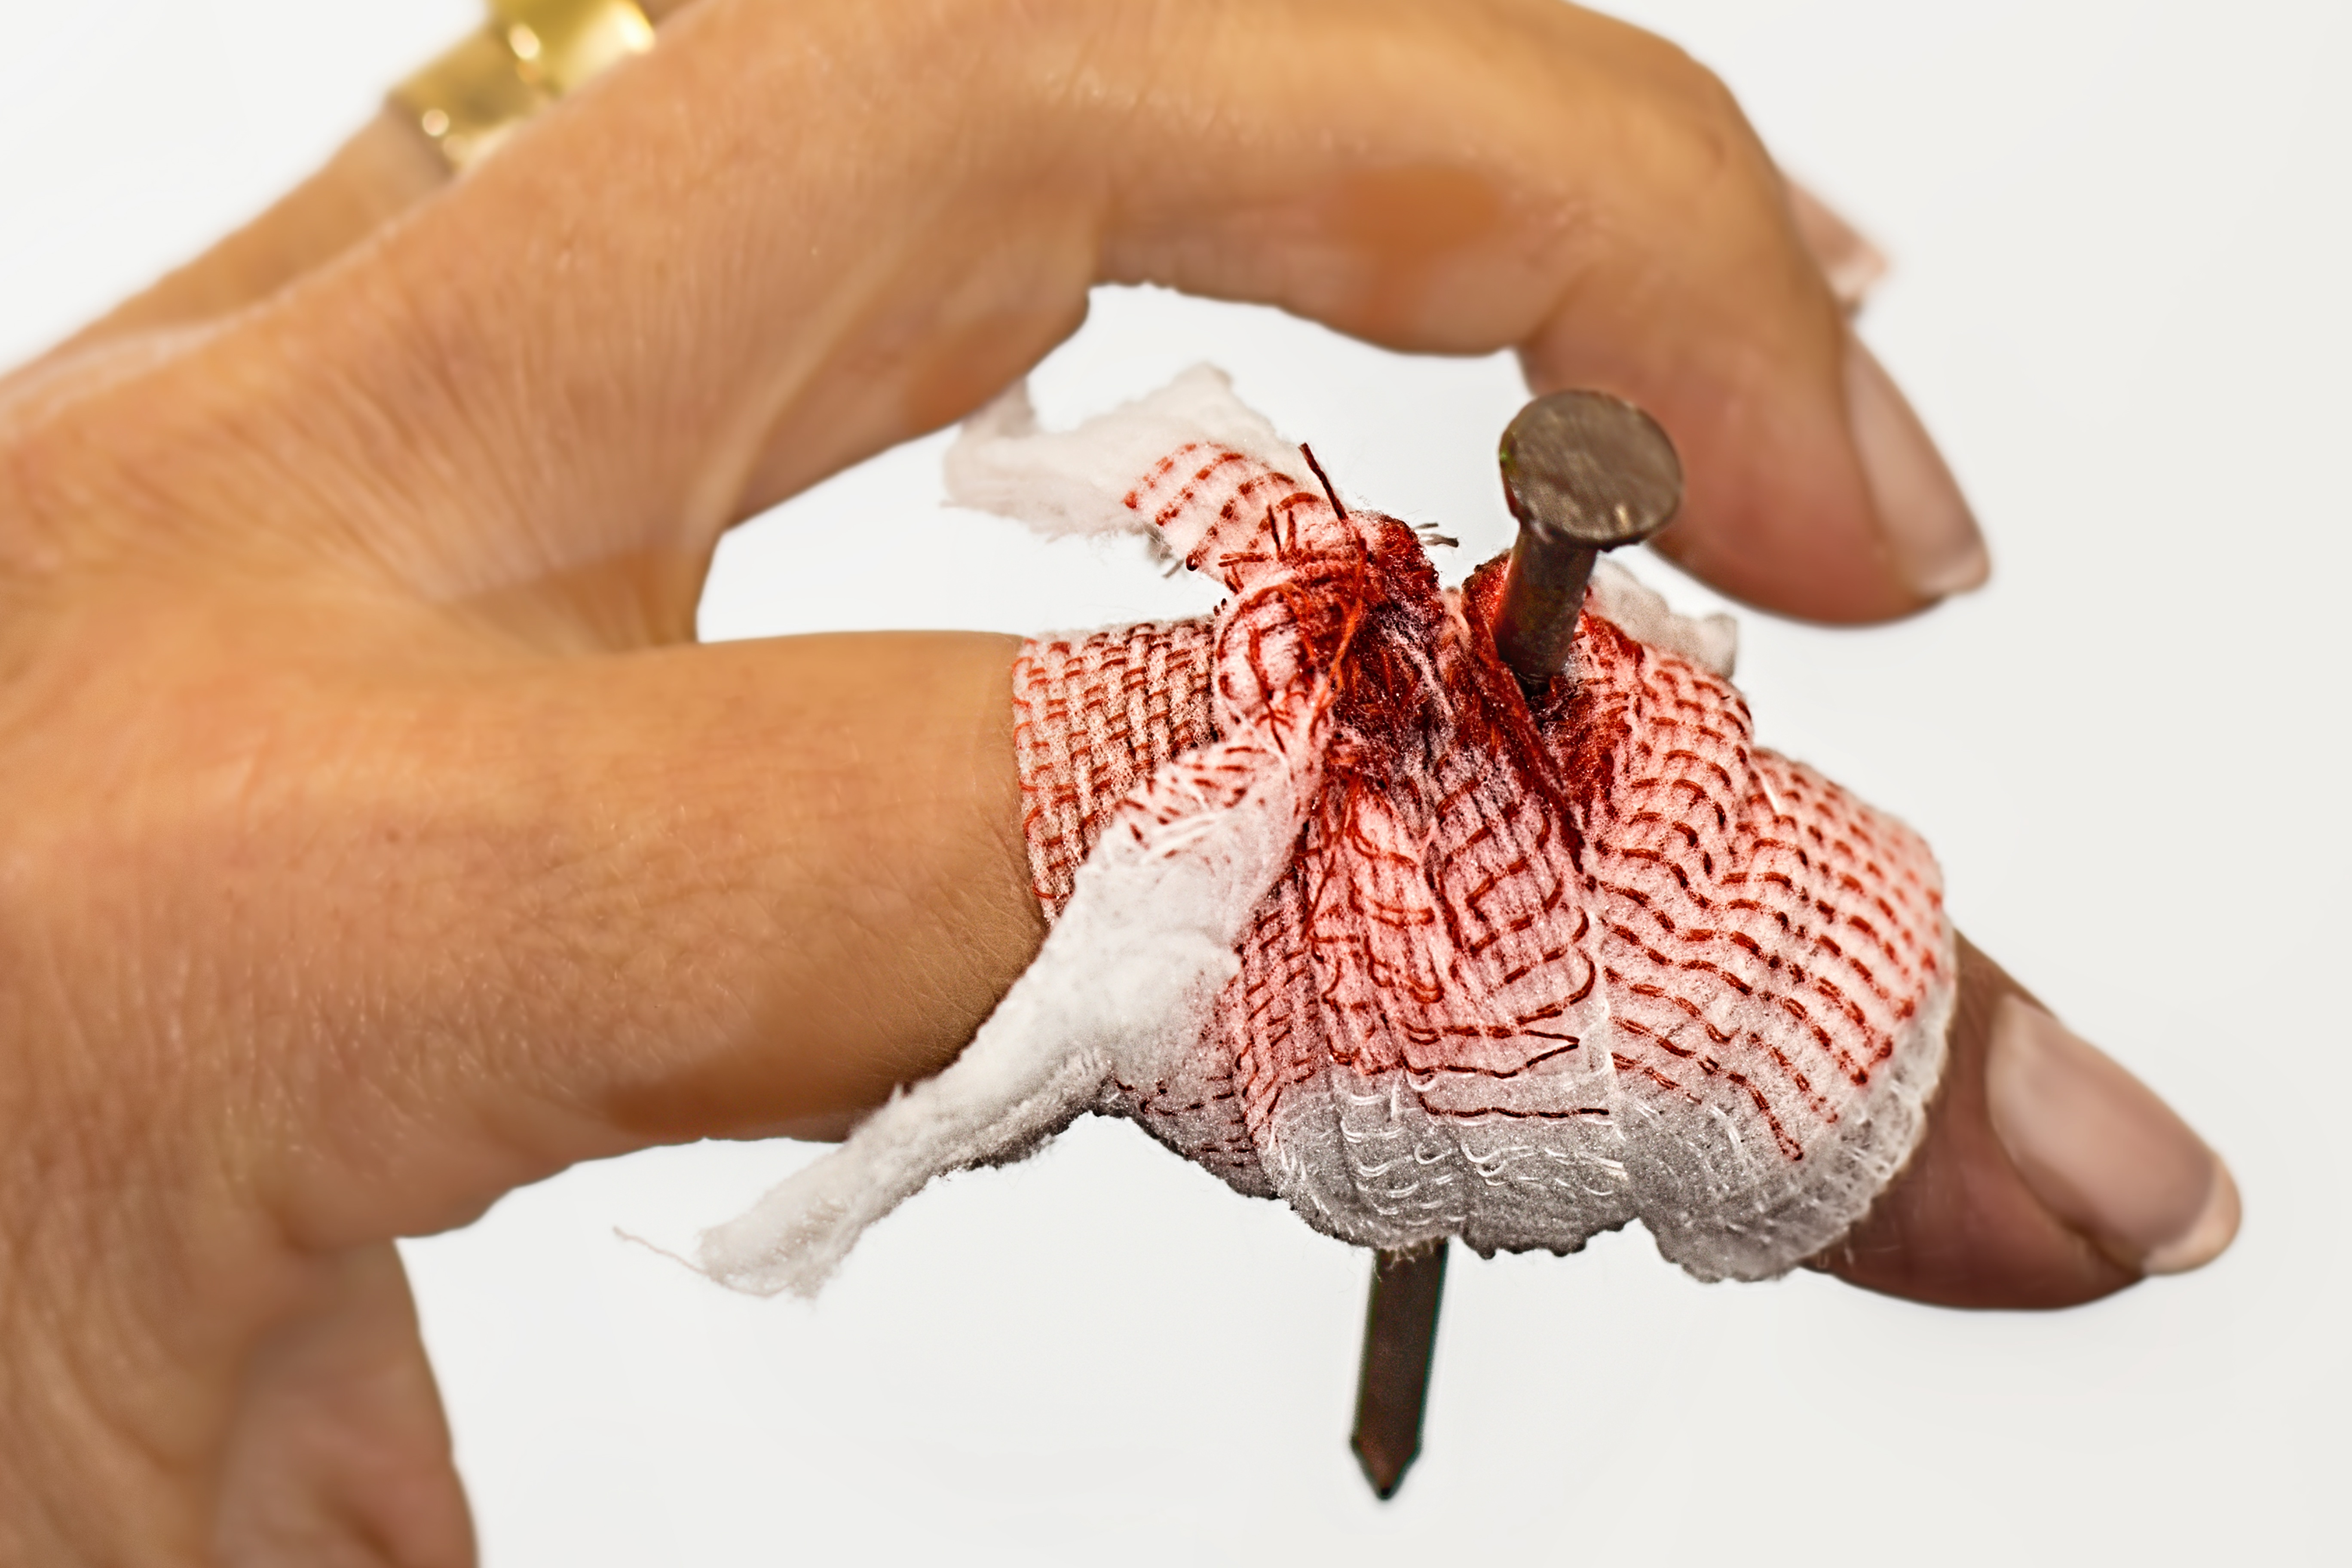
hand, pattern, finger, medicine, invertebrate, heal, help, art, blood, design, hospital, pain, accident, doctor, emergency, trauma, injury, medical, medic, treatment, painful, physician, cure, wound, healing, hurt, medical care, first aid, bandage, sore